Planetary-mass object

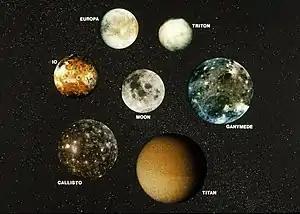
Planetary-mass satellites larger than Pluto, the largest Solar dwarf planet.

The three largest satellites Ganymede, Titan, and Callisto are of similar size or larger than the planet Mercury; these and four more – Io, the Moon, Europa, and Triton – are larger and more massive than the largest and most massive dwarf planets, Pluto and Eris. Another dozen smaller satellites are large enough to have become round at some point in their history through their own gravity, tidal heating from their parent planets, or both. In particular, Titan has a thick atmosphere and stable bodies of liquid on its surface, like Earth (though for Titan the liquid is methane rather than water). Proponents of the geophysical definition of planets argue that location should not matter and that only geophysical attributes should be taken into account in the definition of a planet. The term "satellite planet" is sometimes used for planet-sized satellites.